Palais Auersperg

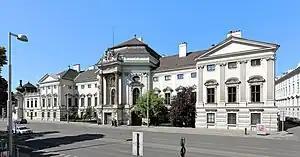
Palais Auersperg in 2017

Palais Auersperg, for a short time called Palais Rosenkavalier, is a Baroque palace at Auerspergstraße 1 in the Josefstadt or eighth district of Vienna, Austria.